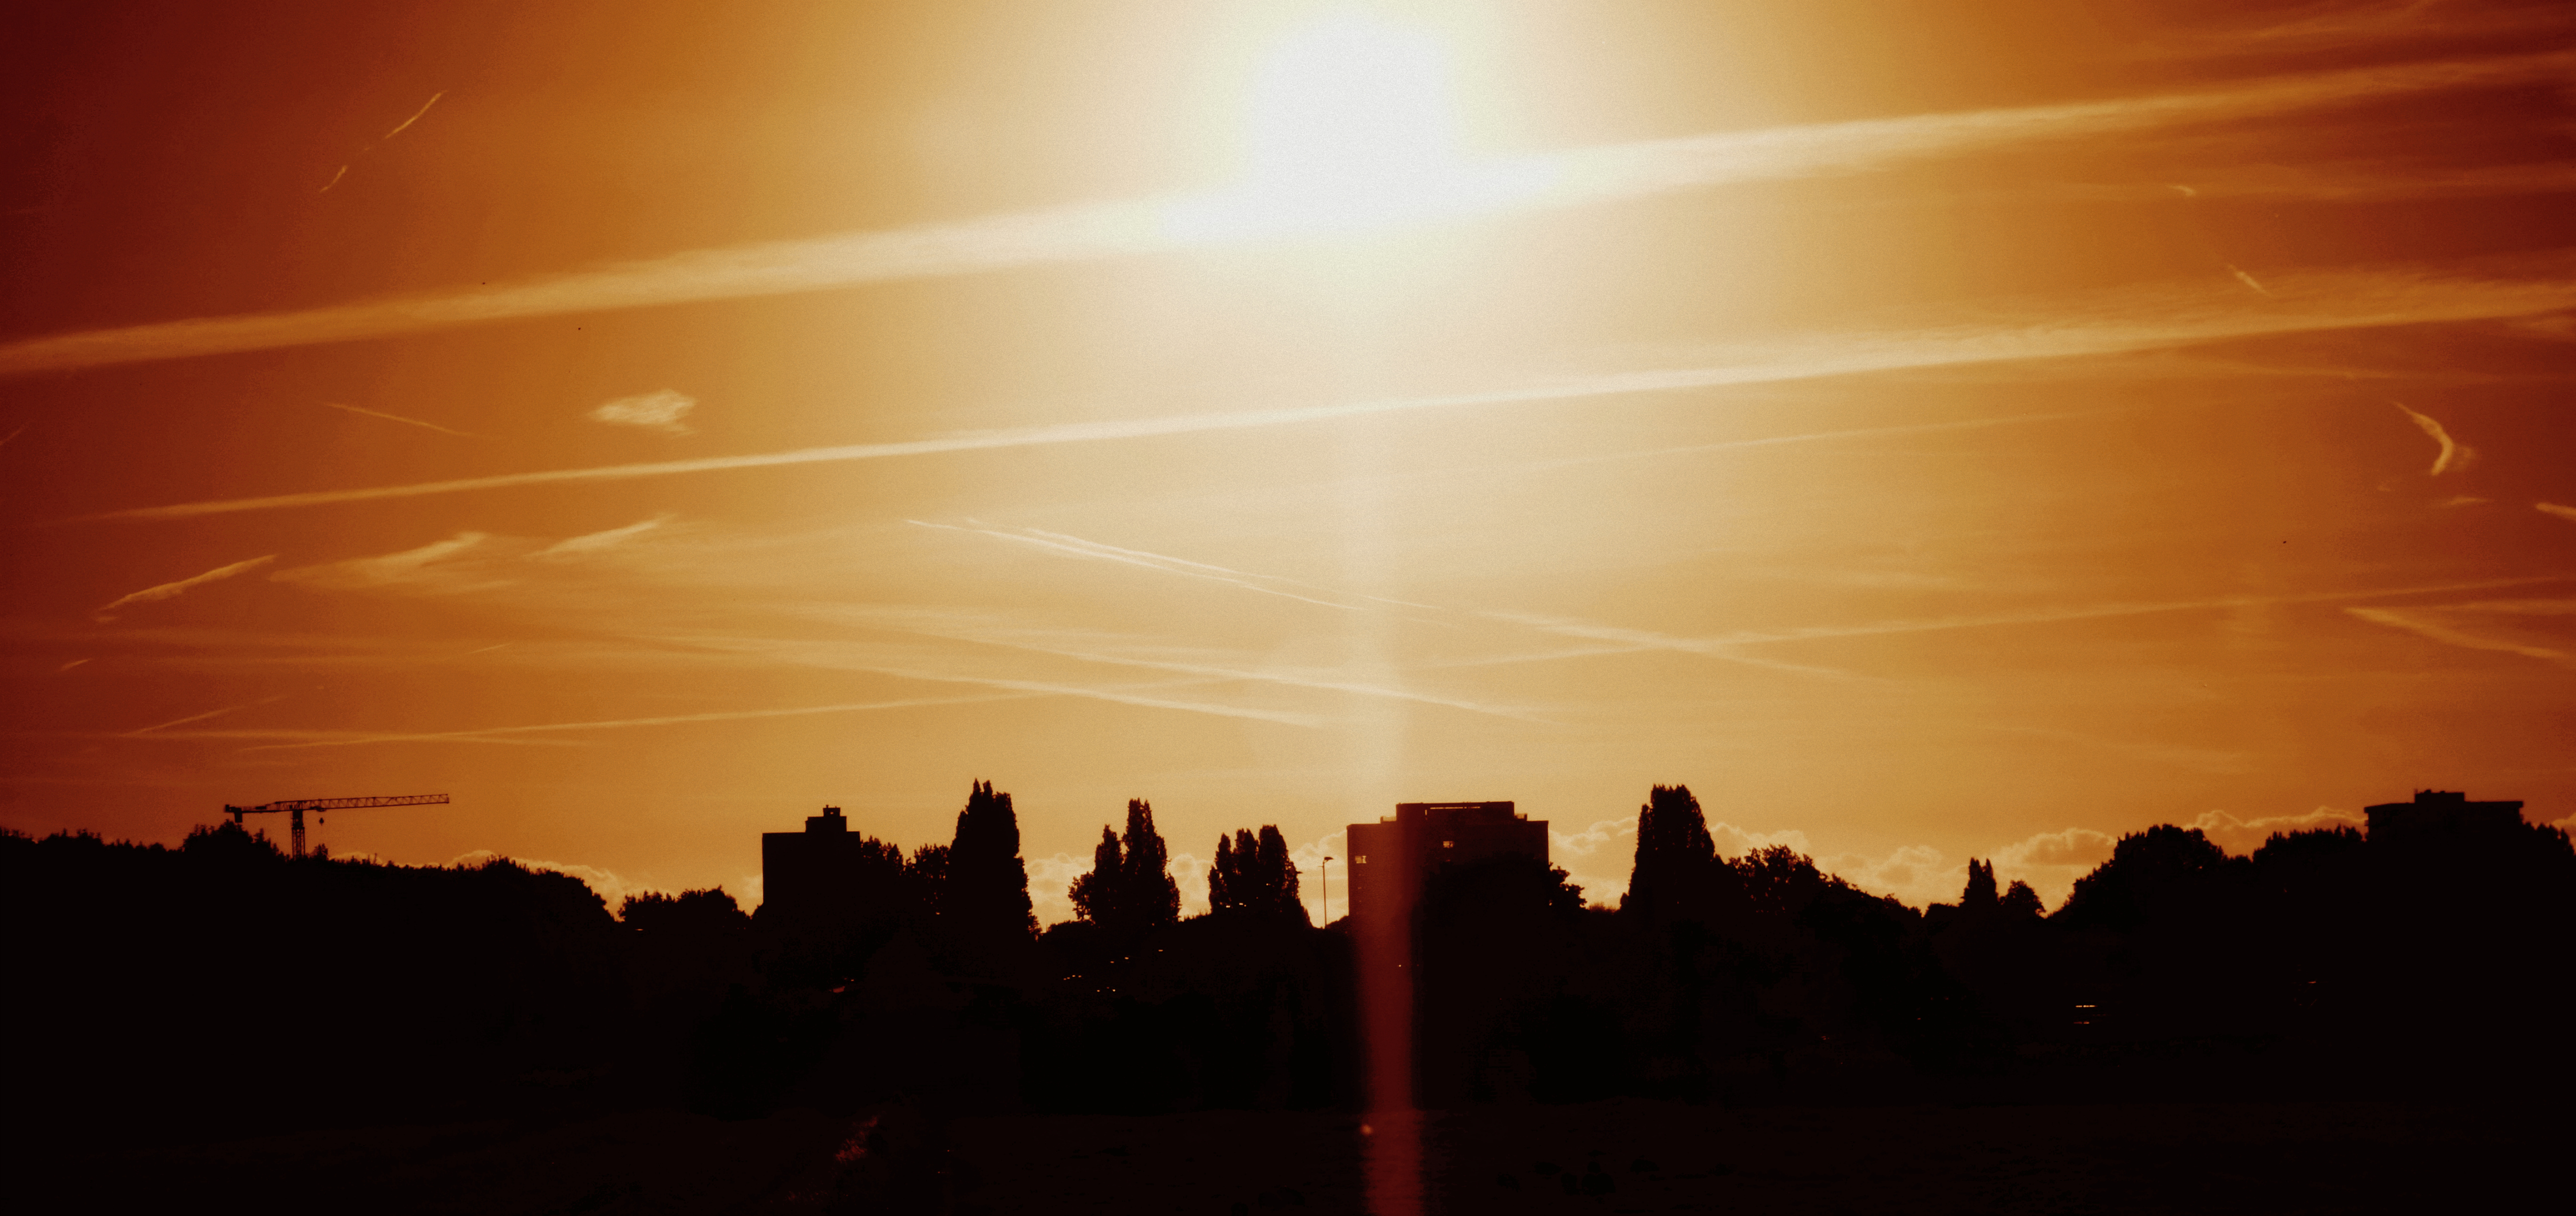
landscape, nature, horizon, silhouette, light, cloud, sky, sun, sunrise, sunset, skyline, night, sunlight, morning, dawn, atmosphere, dusk, evening, weather, yellow, trees, outdoors, clouds, afterglow, sun rays